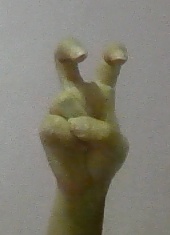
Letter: toot